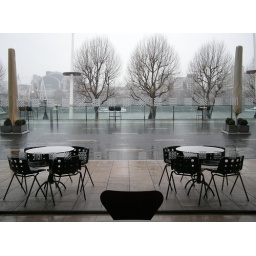
11am on the snowy morning. note paired polo bar seats against the glass balustrade.